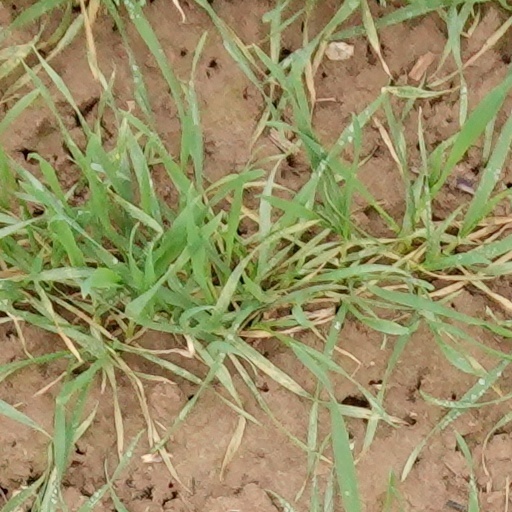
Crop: wheat